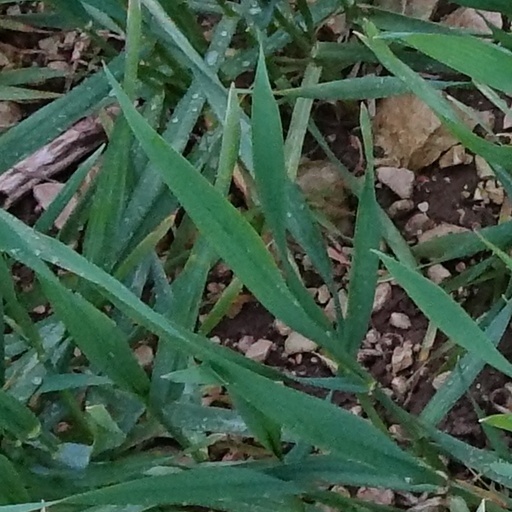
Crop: wheat